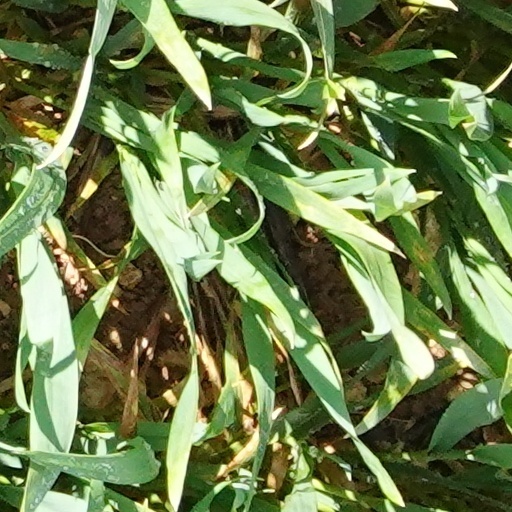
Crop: wheat